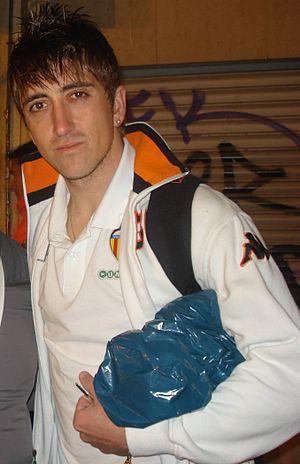
Pablo Hernández Domínguez, né le 11 avril 1985 à Castellón de la Plana, est un footballeur international espagnol qui joue en tant que milieu offensif droit à Leeds United.